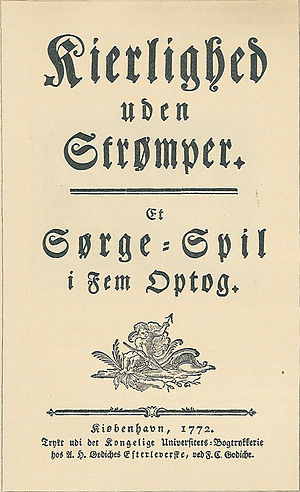
Johan Herman Wessel / Eksempler
Titelbladet til førsteudgaven af Johan Hermann Wessels "Kærlighed uden strømper" fra 1772.
Johan Herman Wessel var en dansk-norsk digter og dramatiker, søn af præsten Jonas Wessel, der var brorsøn til Peter Wessel Tordenskjold, og Helene Maria Schumacher. Han var storebror til matematikeren og kartografen Caspar Wessel.